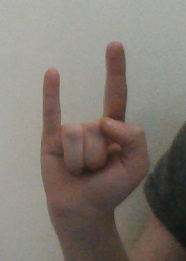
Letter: la